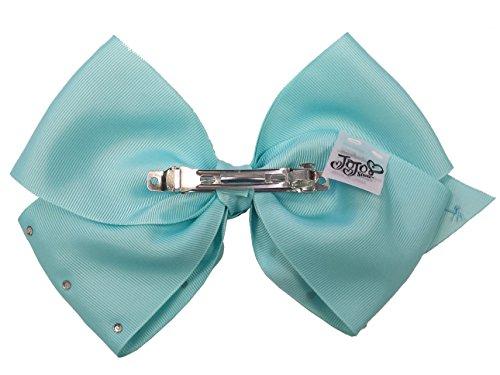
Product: Rubie's JoJo Siwa Hair Bow, Teal
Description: Large hair bow in the style of JoJo Siwa.
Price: $2.18
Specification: ProductDimensions:5x1x2inches|ItemWeight:1.6ounces|ShippingWeight:1.6ounces(Viewshippingratesandpolicies)|DomesticShipping:ItemcanbeshippedwithinU.S.|InternationalShipping:ThisitemcanbeshippedtoselectcountriesoutsideoftheU.S.LearnMore|ASIN:B072P5Q99X|Itemmodelnumber:34888_NS|Manufacturerrecommendedage:6-12years